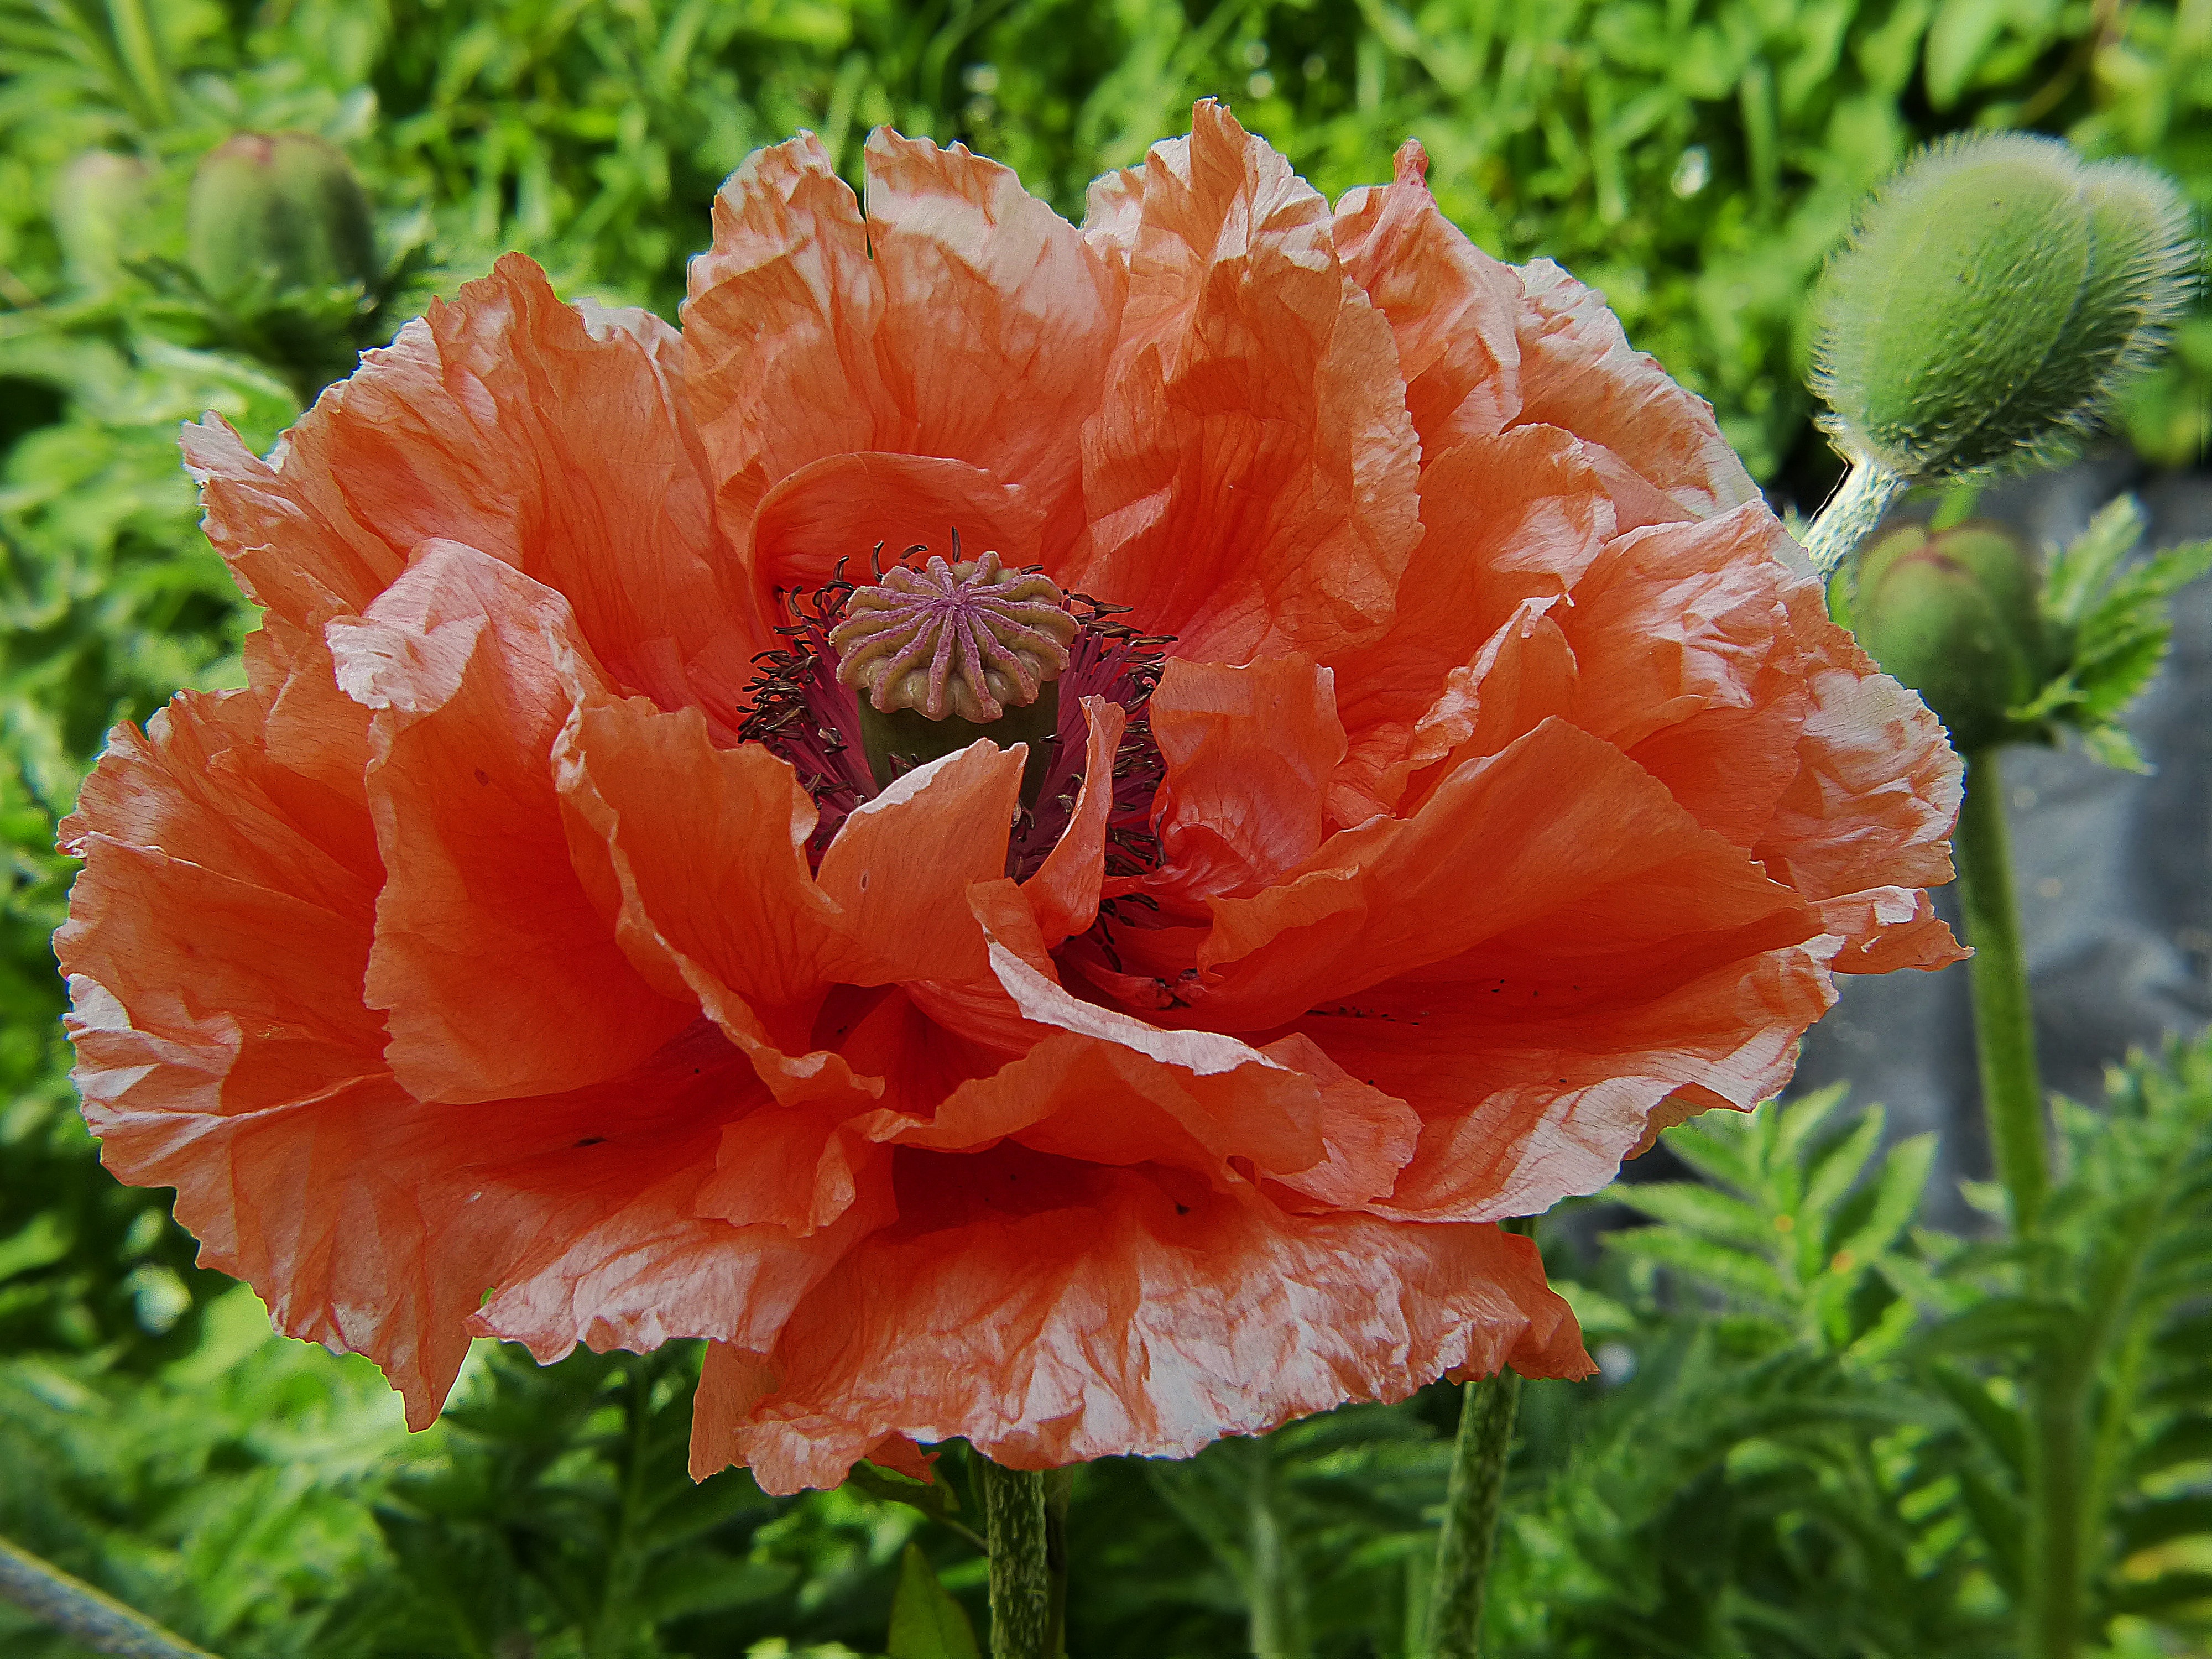
plant, flower, petal, red, flora, klatschmohn, poppy flower, carnation, poppy, coquelicot, flowering plant, fruchtkapsel, poppy capsule, klatschmohn capsule, annual plant, land plant, poppy family